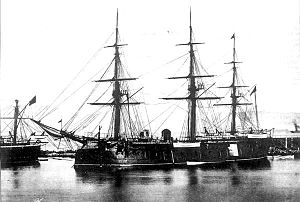
Roma-klassen / Skibene
Venezia, fotograferet i 1876
Roma-klassen omfattede to italienske panserskibe, og de indgik i opbygningen af den flåde, der blev skabt efter Italiens samling i 1861. De var konstrueret af træ, med pansring langs vandlinjen og ved kanonerne, samt med jernforstærkning på visse upansrede dele. De blev bygget efter tur i Genova, og den lange byggeperiode betød, at der blev tid til at ændre designet, så de blev ikke helt ens.